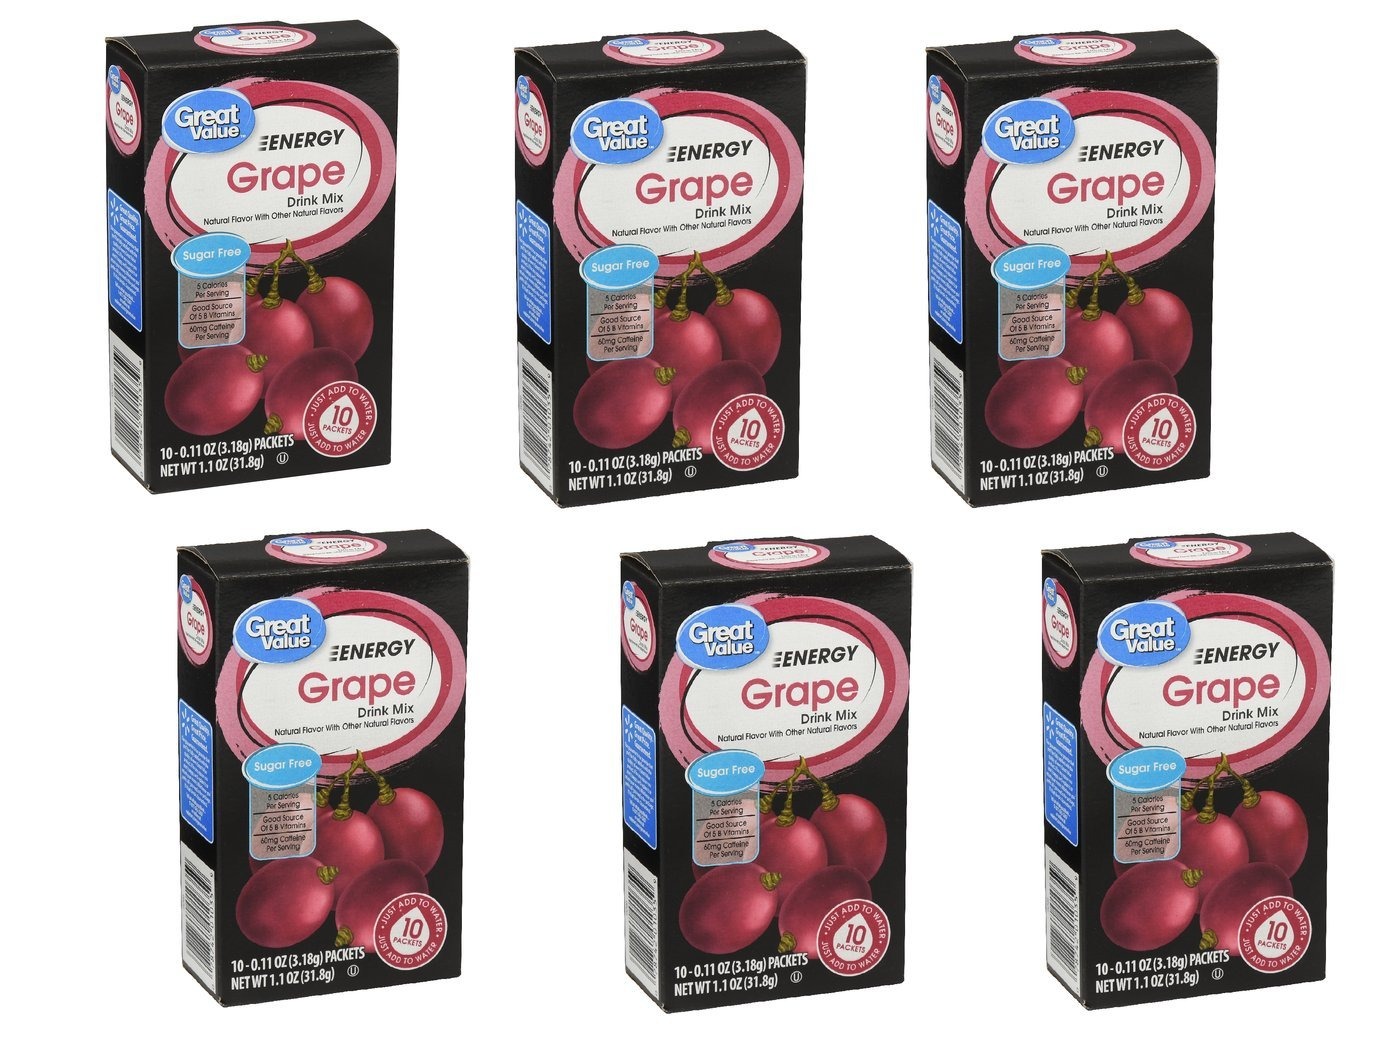
Item Name: Great Value Grape Energy Drink Mix, 10ct (Pack of 6)
Value: 6.6
Unit: Ounce

Price: 2.08